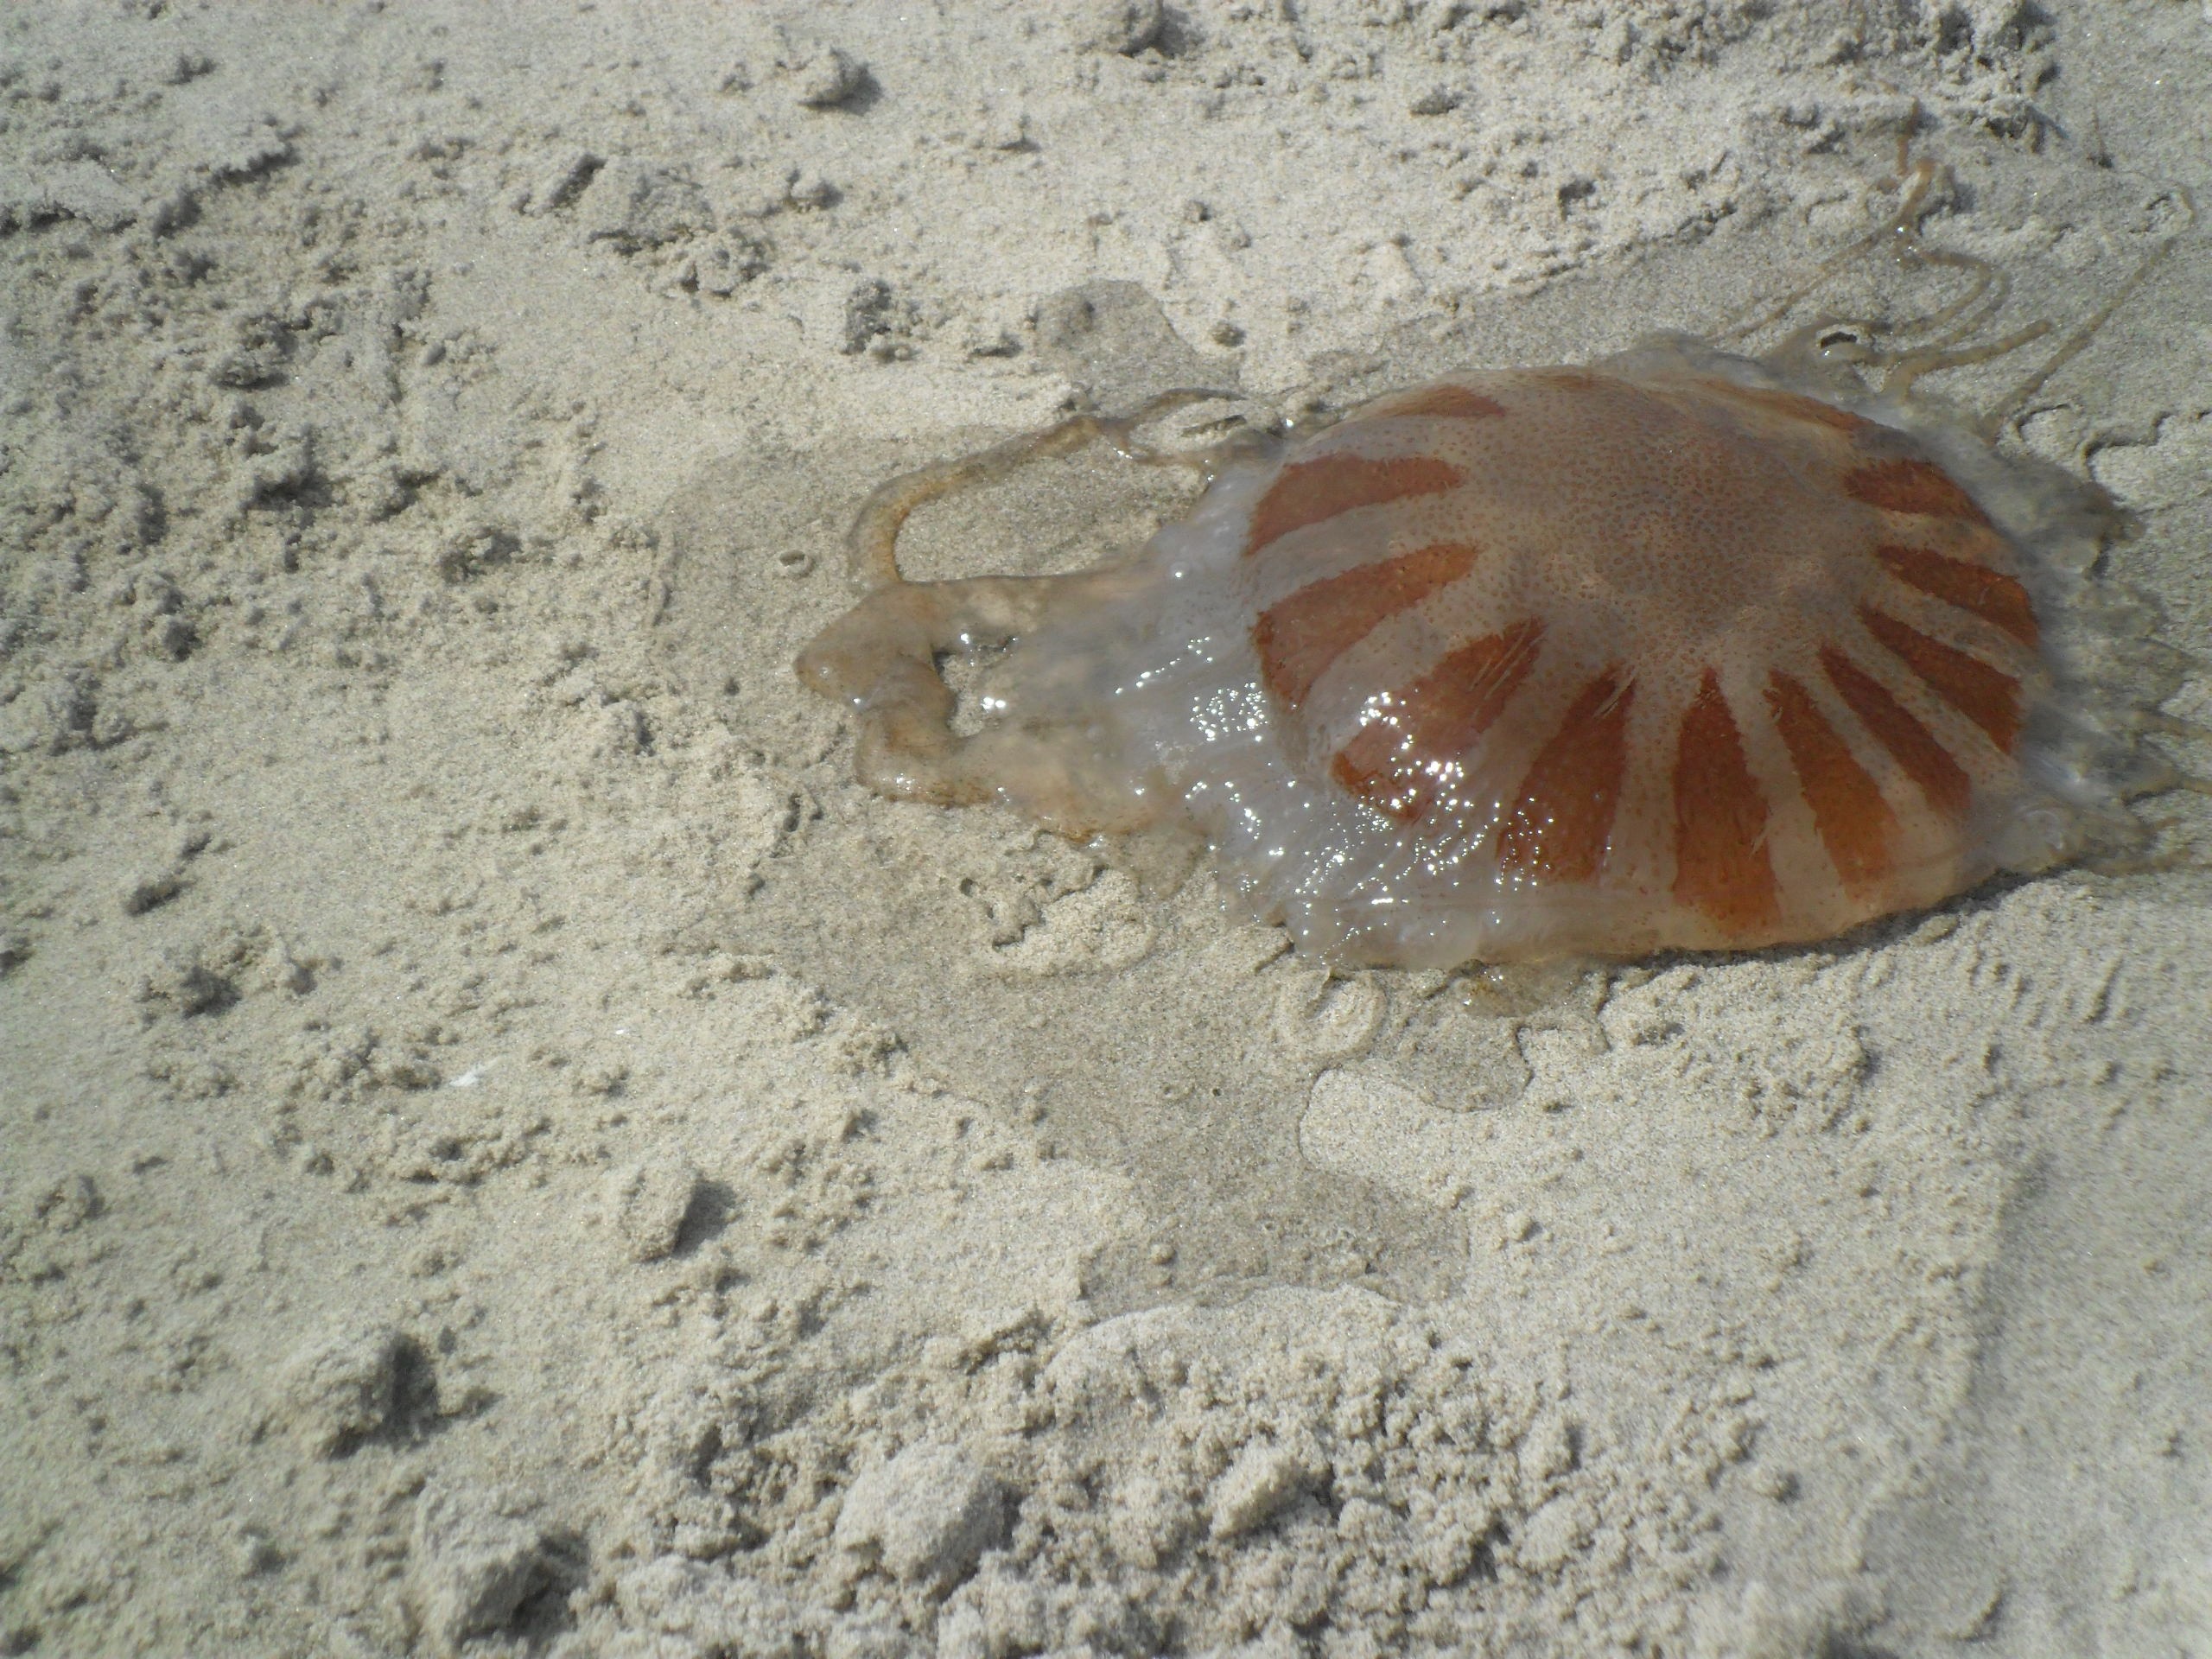
beach, sand, biology, fauna, invertebrate, seashell, dangerous, living water, marine biology